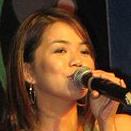
Age: 27